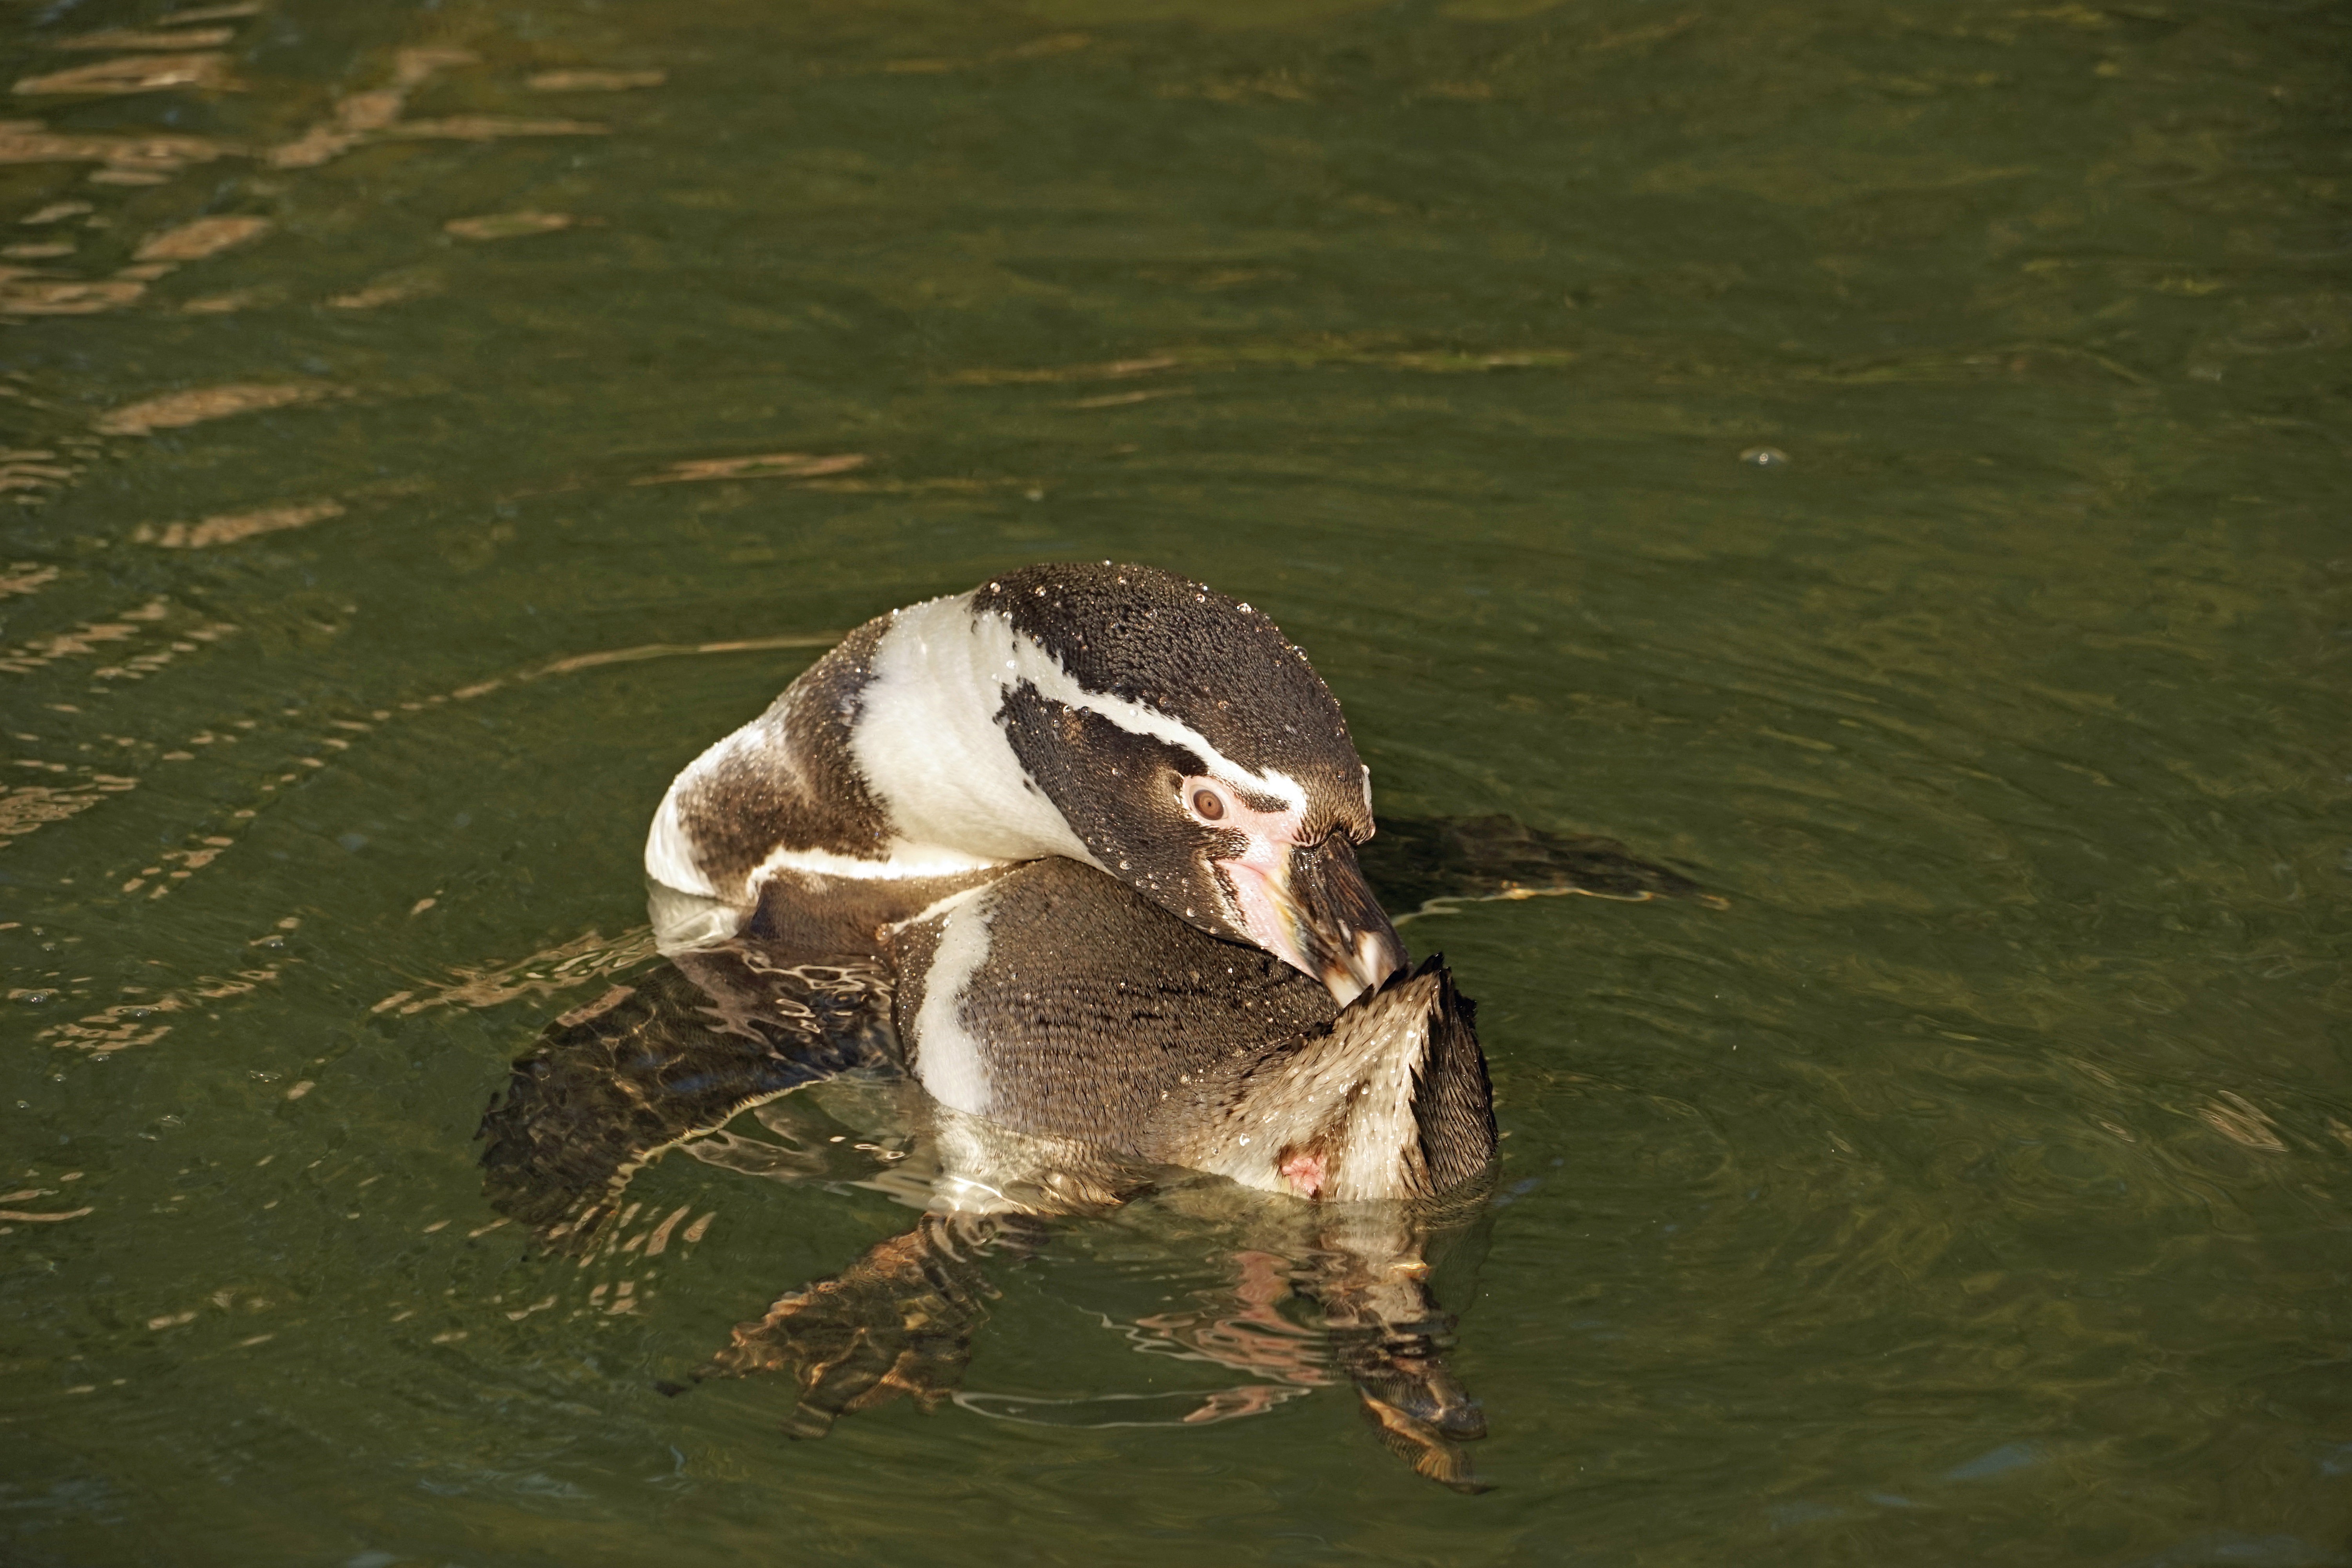
water, nature, bird, wildlife, beak, clean, fauna, penguin, duck, goose, vertebrate, waterfowl, water bird, mallard, humboldt penguin, zoo sababurg, ducks geese and swans